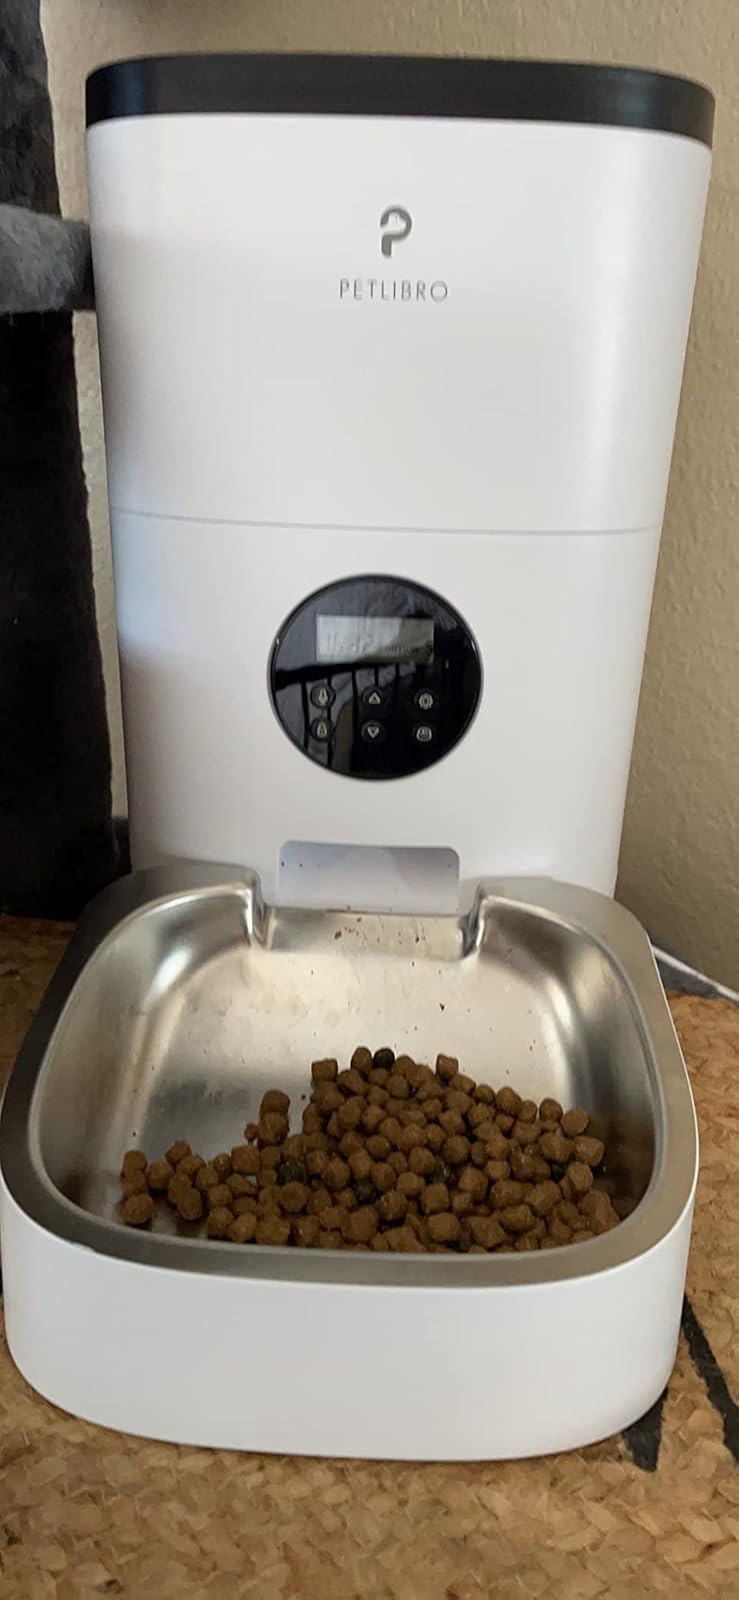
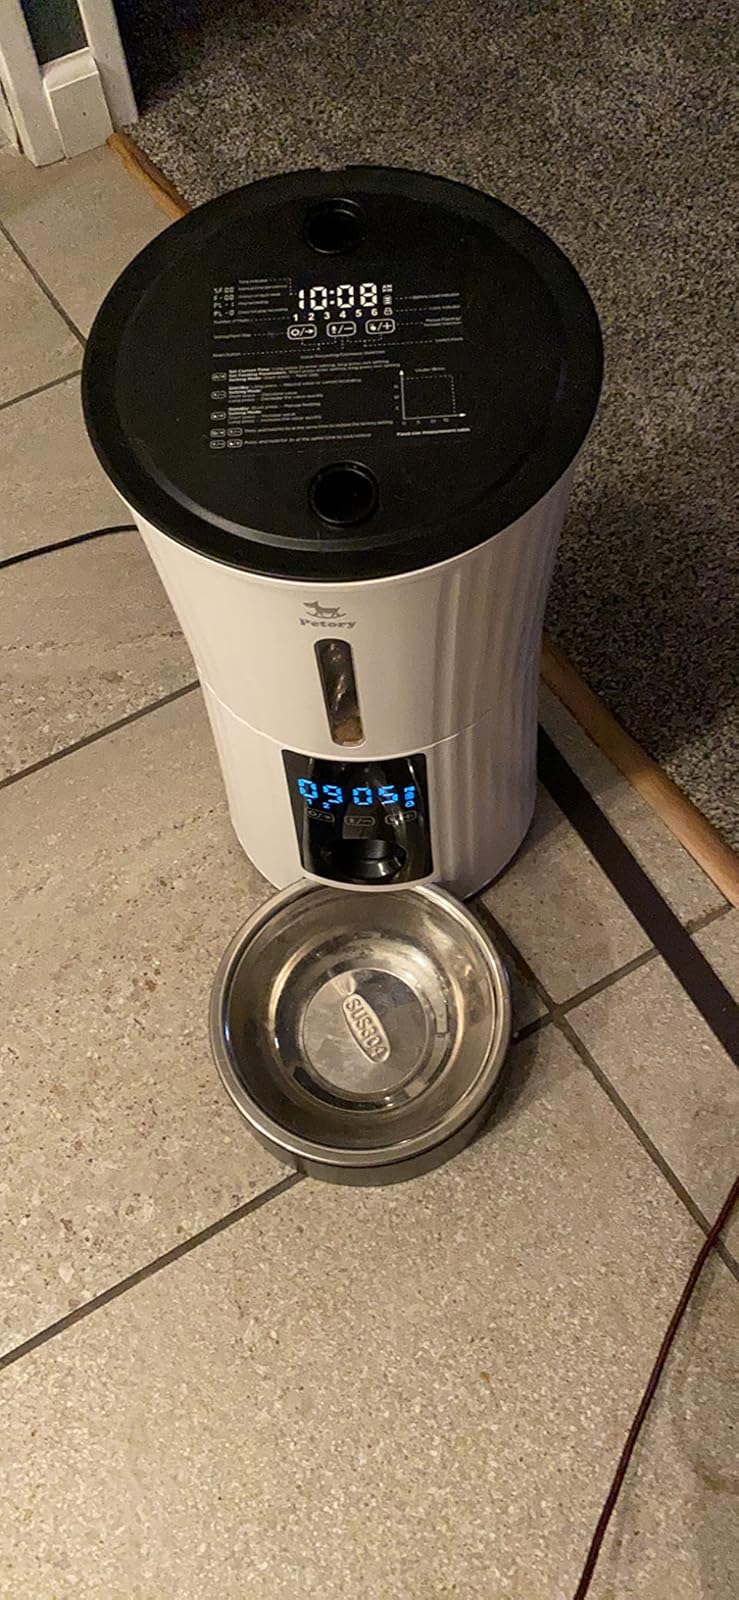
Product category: items_feeder
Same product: no